Royal Rumble (2016)

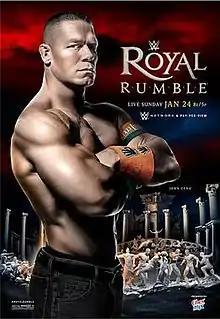
Promotional poster featuring John Cena

The 2016 Royal Rumble was a professional wrestling pay-per-view (PPV) and livestreaming event produced by WWE. It was the 29th annual Royal Rumble and took place on January 24, 2016, at the Amway Center in Orlando, Florida. The event was also the fifth Royal Rumble pay-per-view to be held in the U.S. state of Florida, after the 1990, 1991, 1995, and 2006 events, the second to be held in Orlando (after 1990), and WWE's first pay-per-view event to be held at the Amway Center.